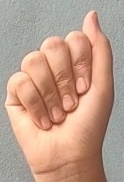
ASL sign: A